Nickel

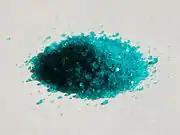
Crystals of hydrated nickel(II) sulfate

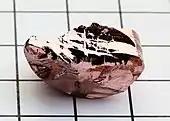
Nickel(III) antimonide

Nickel(II) forms compounds with all common anions, including sulfide, sulfate, carbonate, hydroxide, carboxylates, and halides. Nickel(II) sulfate is produced in large amounts by dissolving nickel metal or oxides in sulfuric acid, forming both a hexa- and heptahydrate useful for electroplating nickel. Common salts of nickel, such as chloride, nitrate, and sulfate, dissolve in water to give green solutions of the metal aquo complex .